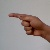
The image shows a hand gesture representing the letter 'G' in Indian Sign Language.